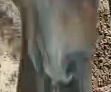
Face region: mouth_nostrils (mouth_chin_nostrils_and_profile)
Pain indicator: moderately_present